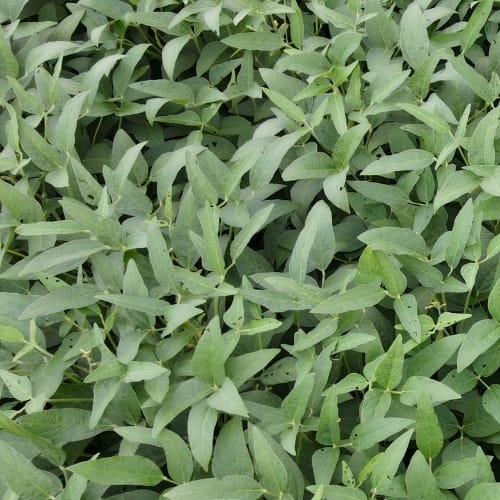
Label: Diabrotica_speciosa